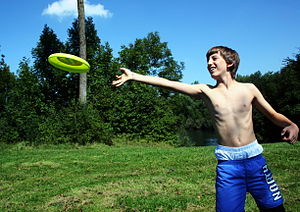
Frisbee
"En frisbee er et stykke legetøj eller et sportsredskab. Den er normalt lavet af plastic med en diameter på omkring 20 til 25 centimeter. Frisbee er egentlig varemærket for legetøjsfirmaet Wham-O, men er blevet en generel betegnelse for denne ""flyvende tallerken"". Den er designet til at flyve aerodynamisk når den bliver kastet med rotation og gribes med én hånd.